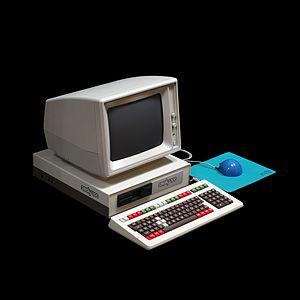
Smaky était une famille de micro-ordinateurs développés par le LAMI à l'EPFL, à Lausanne en Suisse, dès 1974 par le professeur Jean-Daniel Nicoud. Smaky est un raccourci pour SMArt KeYboard. Suivant la génération, les Smaky furent conçus autour des processeurs Intel 8080, Zilog Z80 puis 680x0.